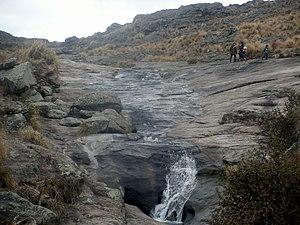
La province de Córdoba est une province de l'Argentine. Située dans le centre-nord du pays, elle est parfois appelée le « Cœur de l'Argentine ». Sa capitale est Córdoba, la deuxième plus grande ville du pays. La province a une superficie de 165 321 km² et une population de 3 567 654 habitants en 2015, ce qui en fait la deuxième province la plus peuplée du pays, après celle de Buenos Aires.